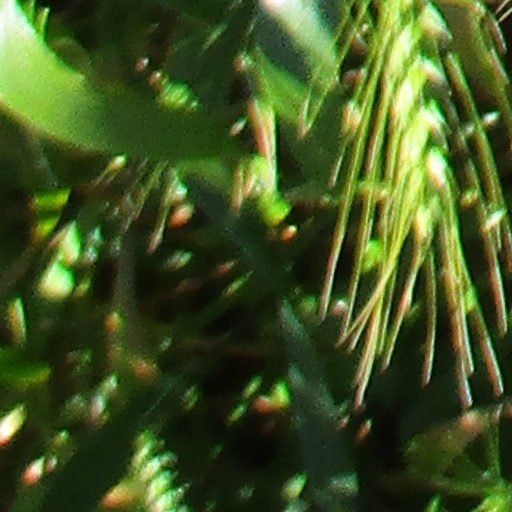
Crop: wheat